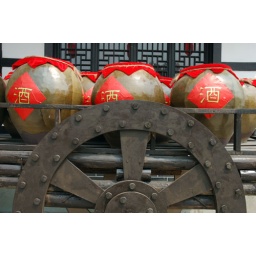
wine pot on street in Chengdu,China